Myles Birket Foster

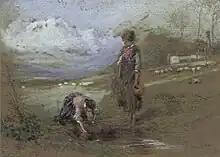
"At Hambledon", Aberdeen Archives, Gallery & Museums Collection

On leaving Landells' employ, he continued to produce work for the "Illustrated London News" and the "Illustrated London Almanack", landing his first exhibition at the Suffolk Street Art Gallery, Westminster during the year 1843. His famous image of "A Christmas Holly Cart" was used by the new traders of seasonal cards, and included in the Illustrated London News by the end of 1848. He also found work as a book illustrator and, during the 1850s, trained himself to paint in watercolours. His illustrations of Longfellow’s "Evangeline" and books of poetry by other contemporaries were a great success, and he quickly became a successful artist in watercolours. He married for the first time on 13 August 1850, a young Geordie woman, and a cousin. Anne, the daughter of Robert Spence of North Shields, was descended from Robert Foster of Hebblethwaite Hall. They hailed from the hilltop gentry farming stock. Bringing a dowry and money to London, the newly-wed couple moved into a salubrious address on the edge of London at Marsden Villa, Clifton Road, on Clifton Hill in the fashionable district of St Johns Wood. Foster's parents were residing nearby transforming the northern family into thoroughgoing Londoners.